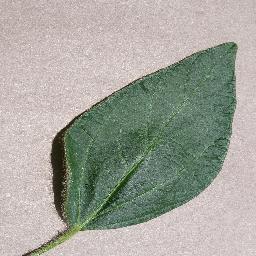
Label: Soybean___healthy